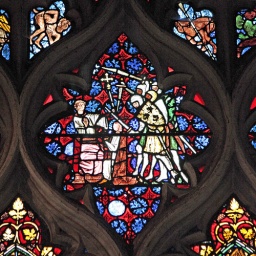
Martyrdom of St Thomas Becket. 14th century glass in the east window of the chapel of St Lucy